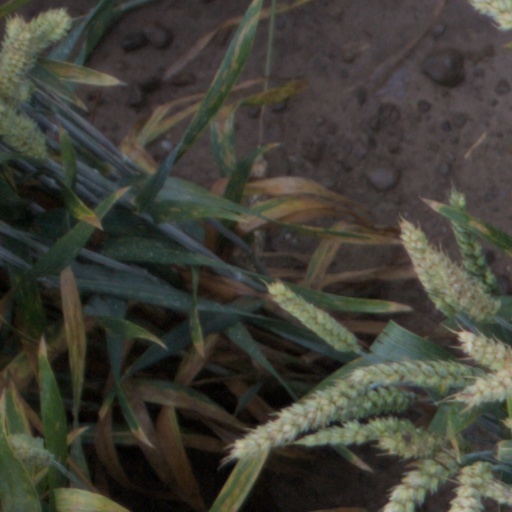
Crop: wheat